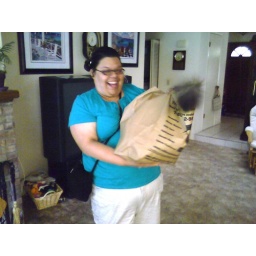
Lynda trapped felicity in a paper bag and hilarity (and scratches) ensued.